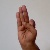
The image shows a hand gesture representing the letter 'F' in Indian Sign Language.